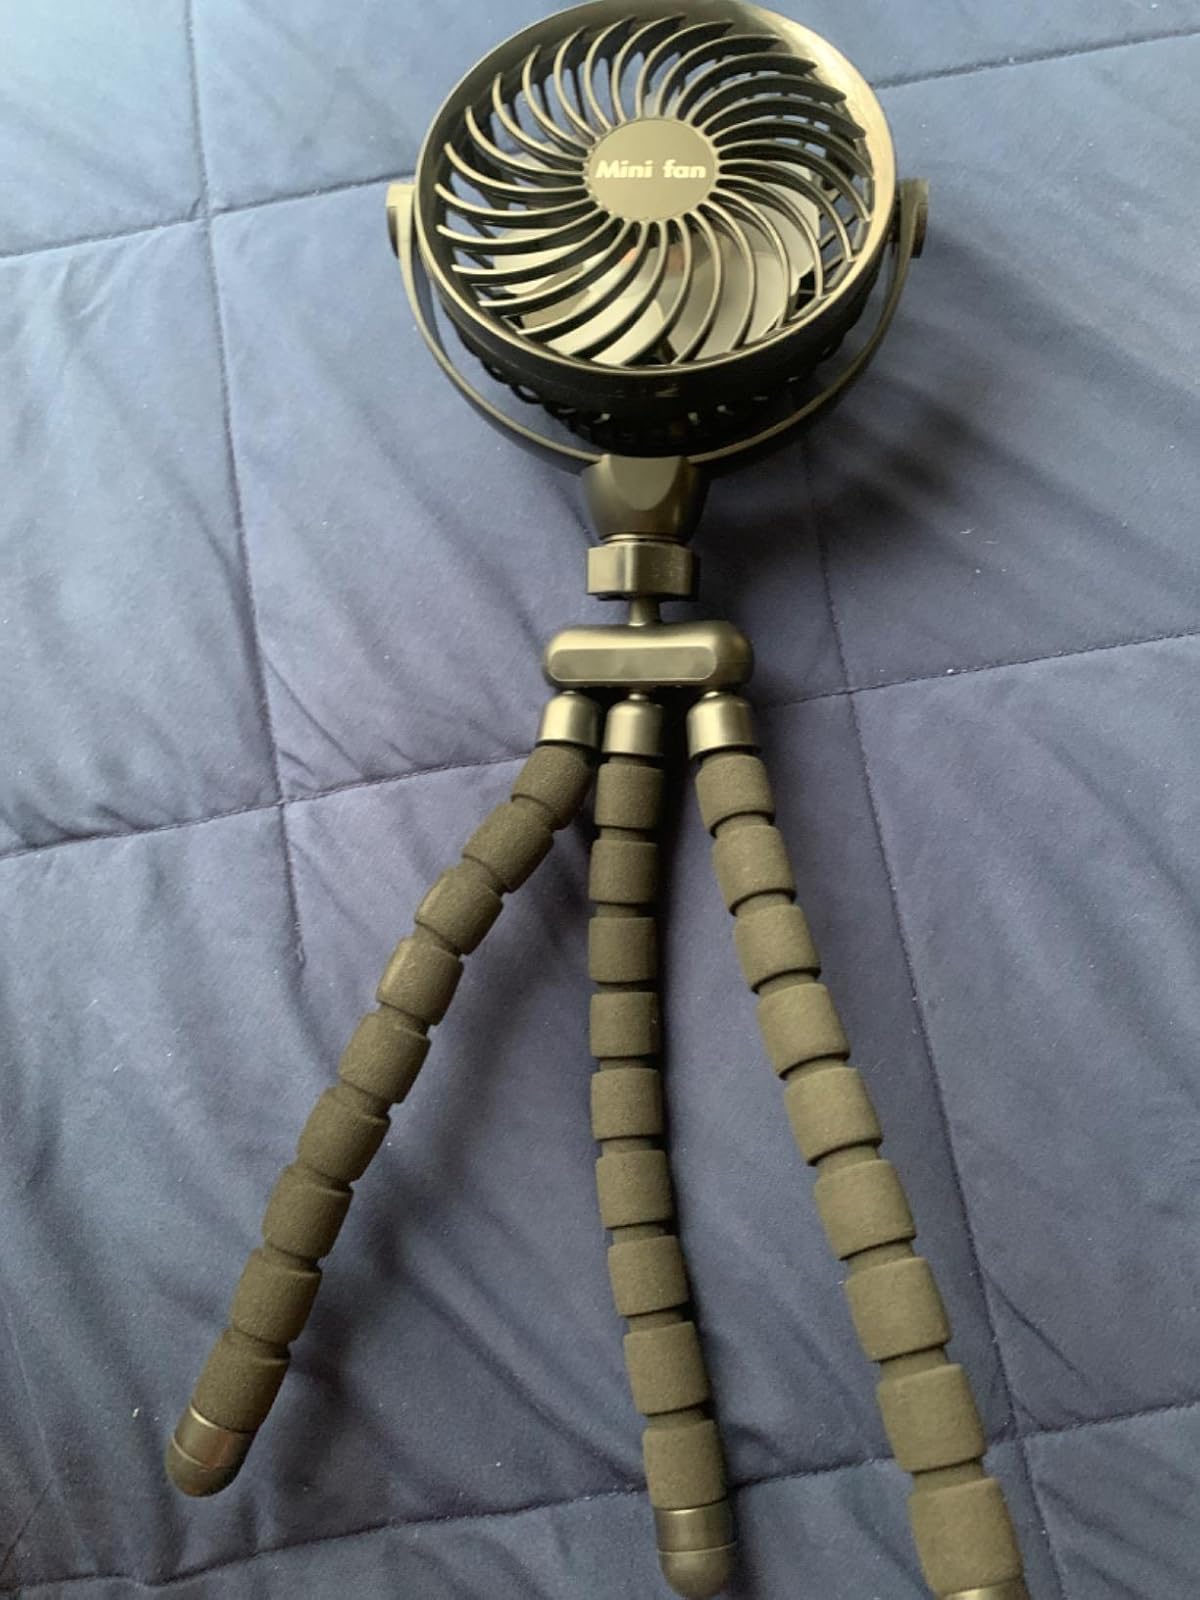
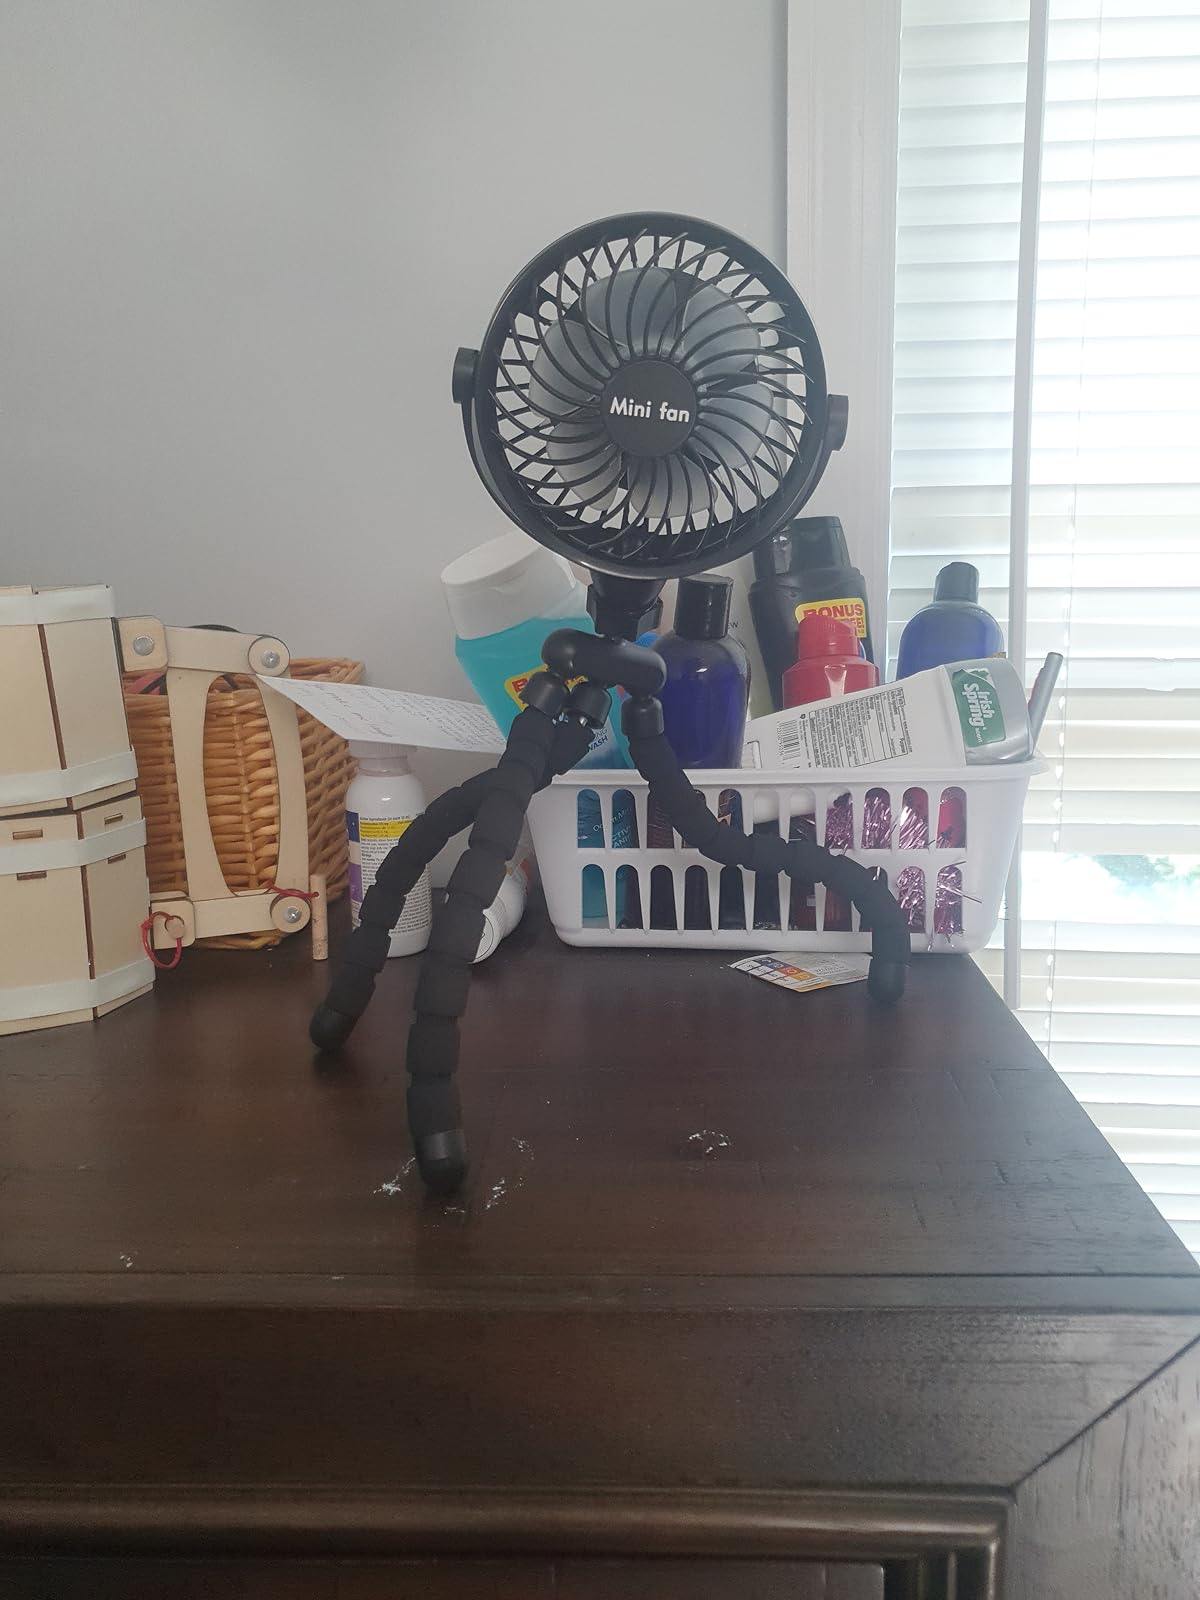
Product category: fan
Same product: yes